Terror Train

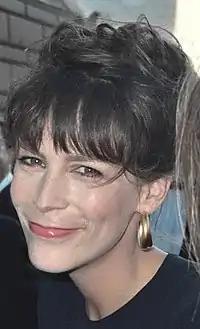
Author David Grove connected "Terror Train" "transsexual theme" to rumours Jamie Lee Curtis (pictured here in 1989) was intersex.

To create the train for the film, the producers leased an actual Canadian Pacific Railway steam locomotive from the Steamtown Foundation in Bellows Falls, Vermont. The train's locomotive was renumbered from its original 1293 to #1881, and, along with five stainless-steel passenger cars, painted black with silver stripes. Afterwards, the Steamtown Foundation reverted the engine back to its original number 1293 and had it restored to a historic paint and letter scheme. Production designer, Glenn Bywdwell, crafted the interiors of the train in an Art Deco style. As of January 2021, Canadian Pacific Railway No. 1293 continues to be an "operable locomotive".